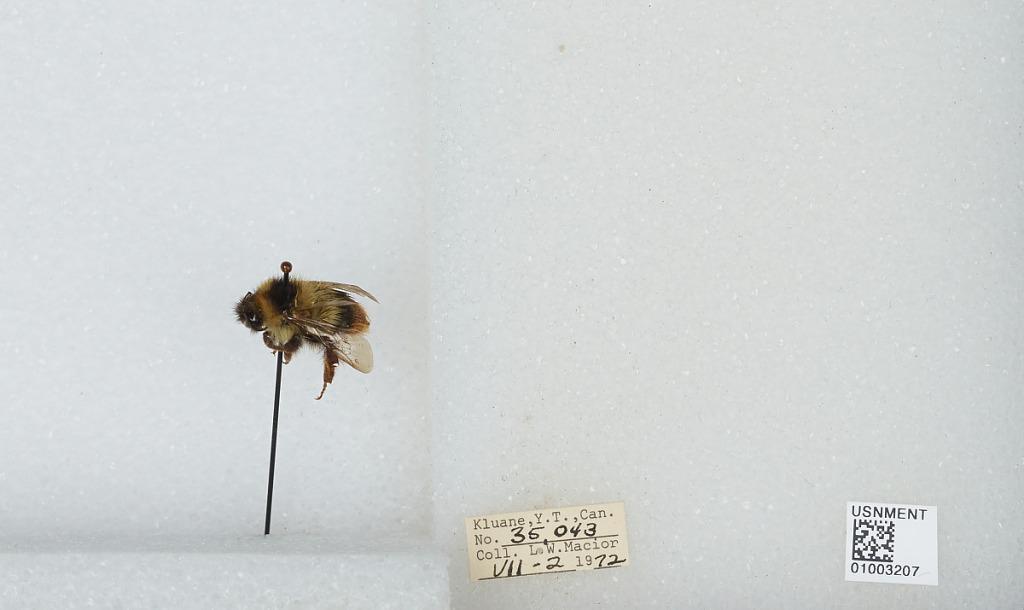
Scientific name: Bombus (Pyrobombus) frigidus Smith
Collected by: L. Macior
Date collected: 1972-7-2
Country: Canada
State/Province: Yukon Territory
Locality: Kluane
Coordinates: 60.75, -139.5